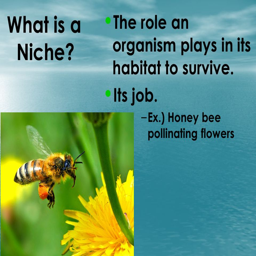
what is a niche the role an organism plays in its habitat to survive .